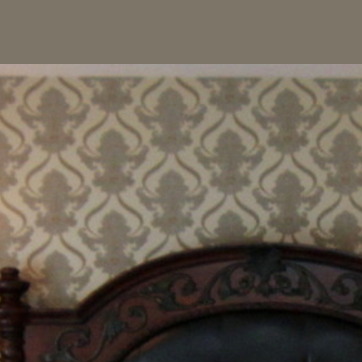
Material: wallpaper